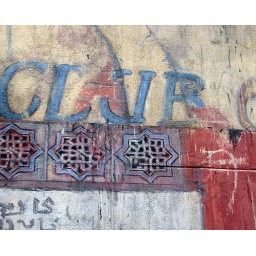
the wall to the amazing door we discovered while in LA last month.